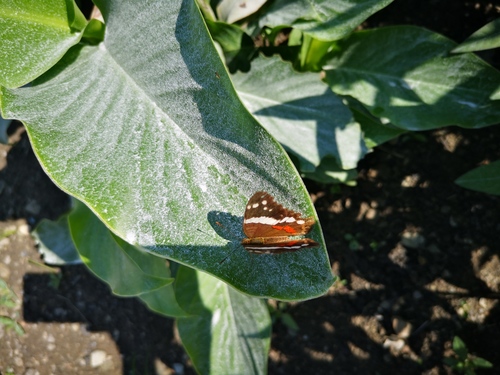
Scientific name: Anartia fatima
Common name: Banded peacock
Family: Nymphalidae
Order: Lepidoptera
Pollinator type: Primary pollinator
Habitat: Open areas and gardens
Geographic range: South America
Conservation status: Least Concern